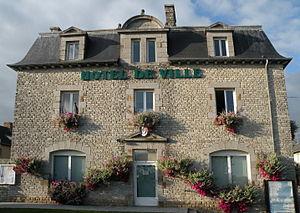
Hôtel de ville de Melesse.
Melesse est une commune française située dans le département d'Ille-et-Vilaine en région Bretagne, peuplée de 6 576 habitants.